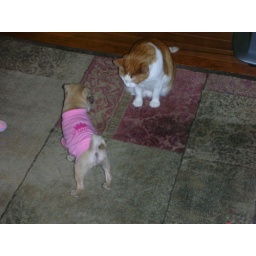
Lola was brought home two days ago. Maggie and Max are not happy campers. Max is in bed .... depressed!